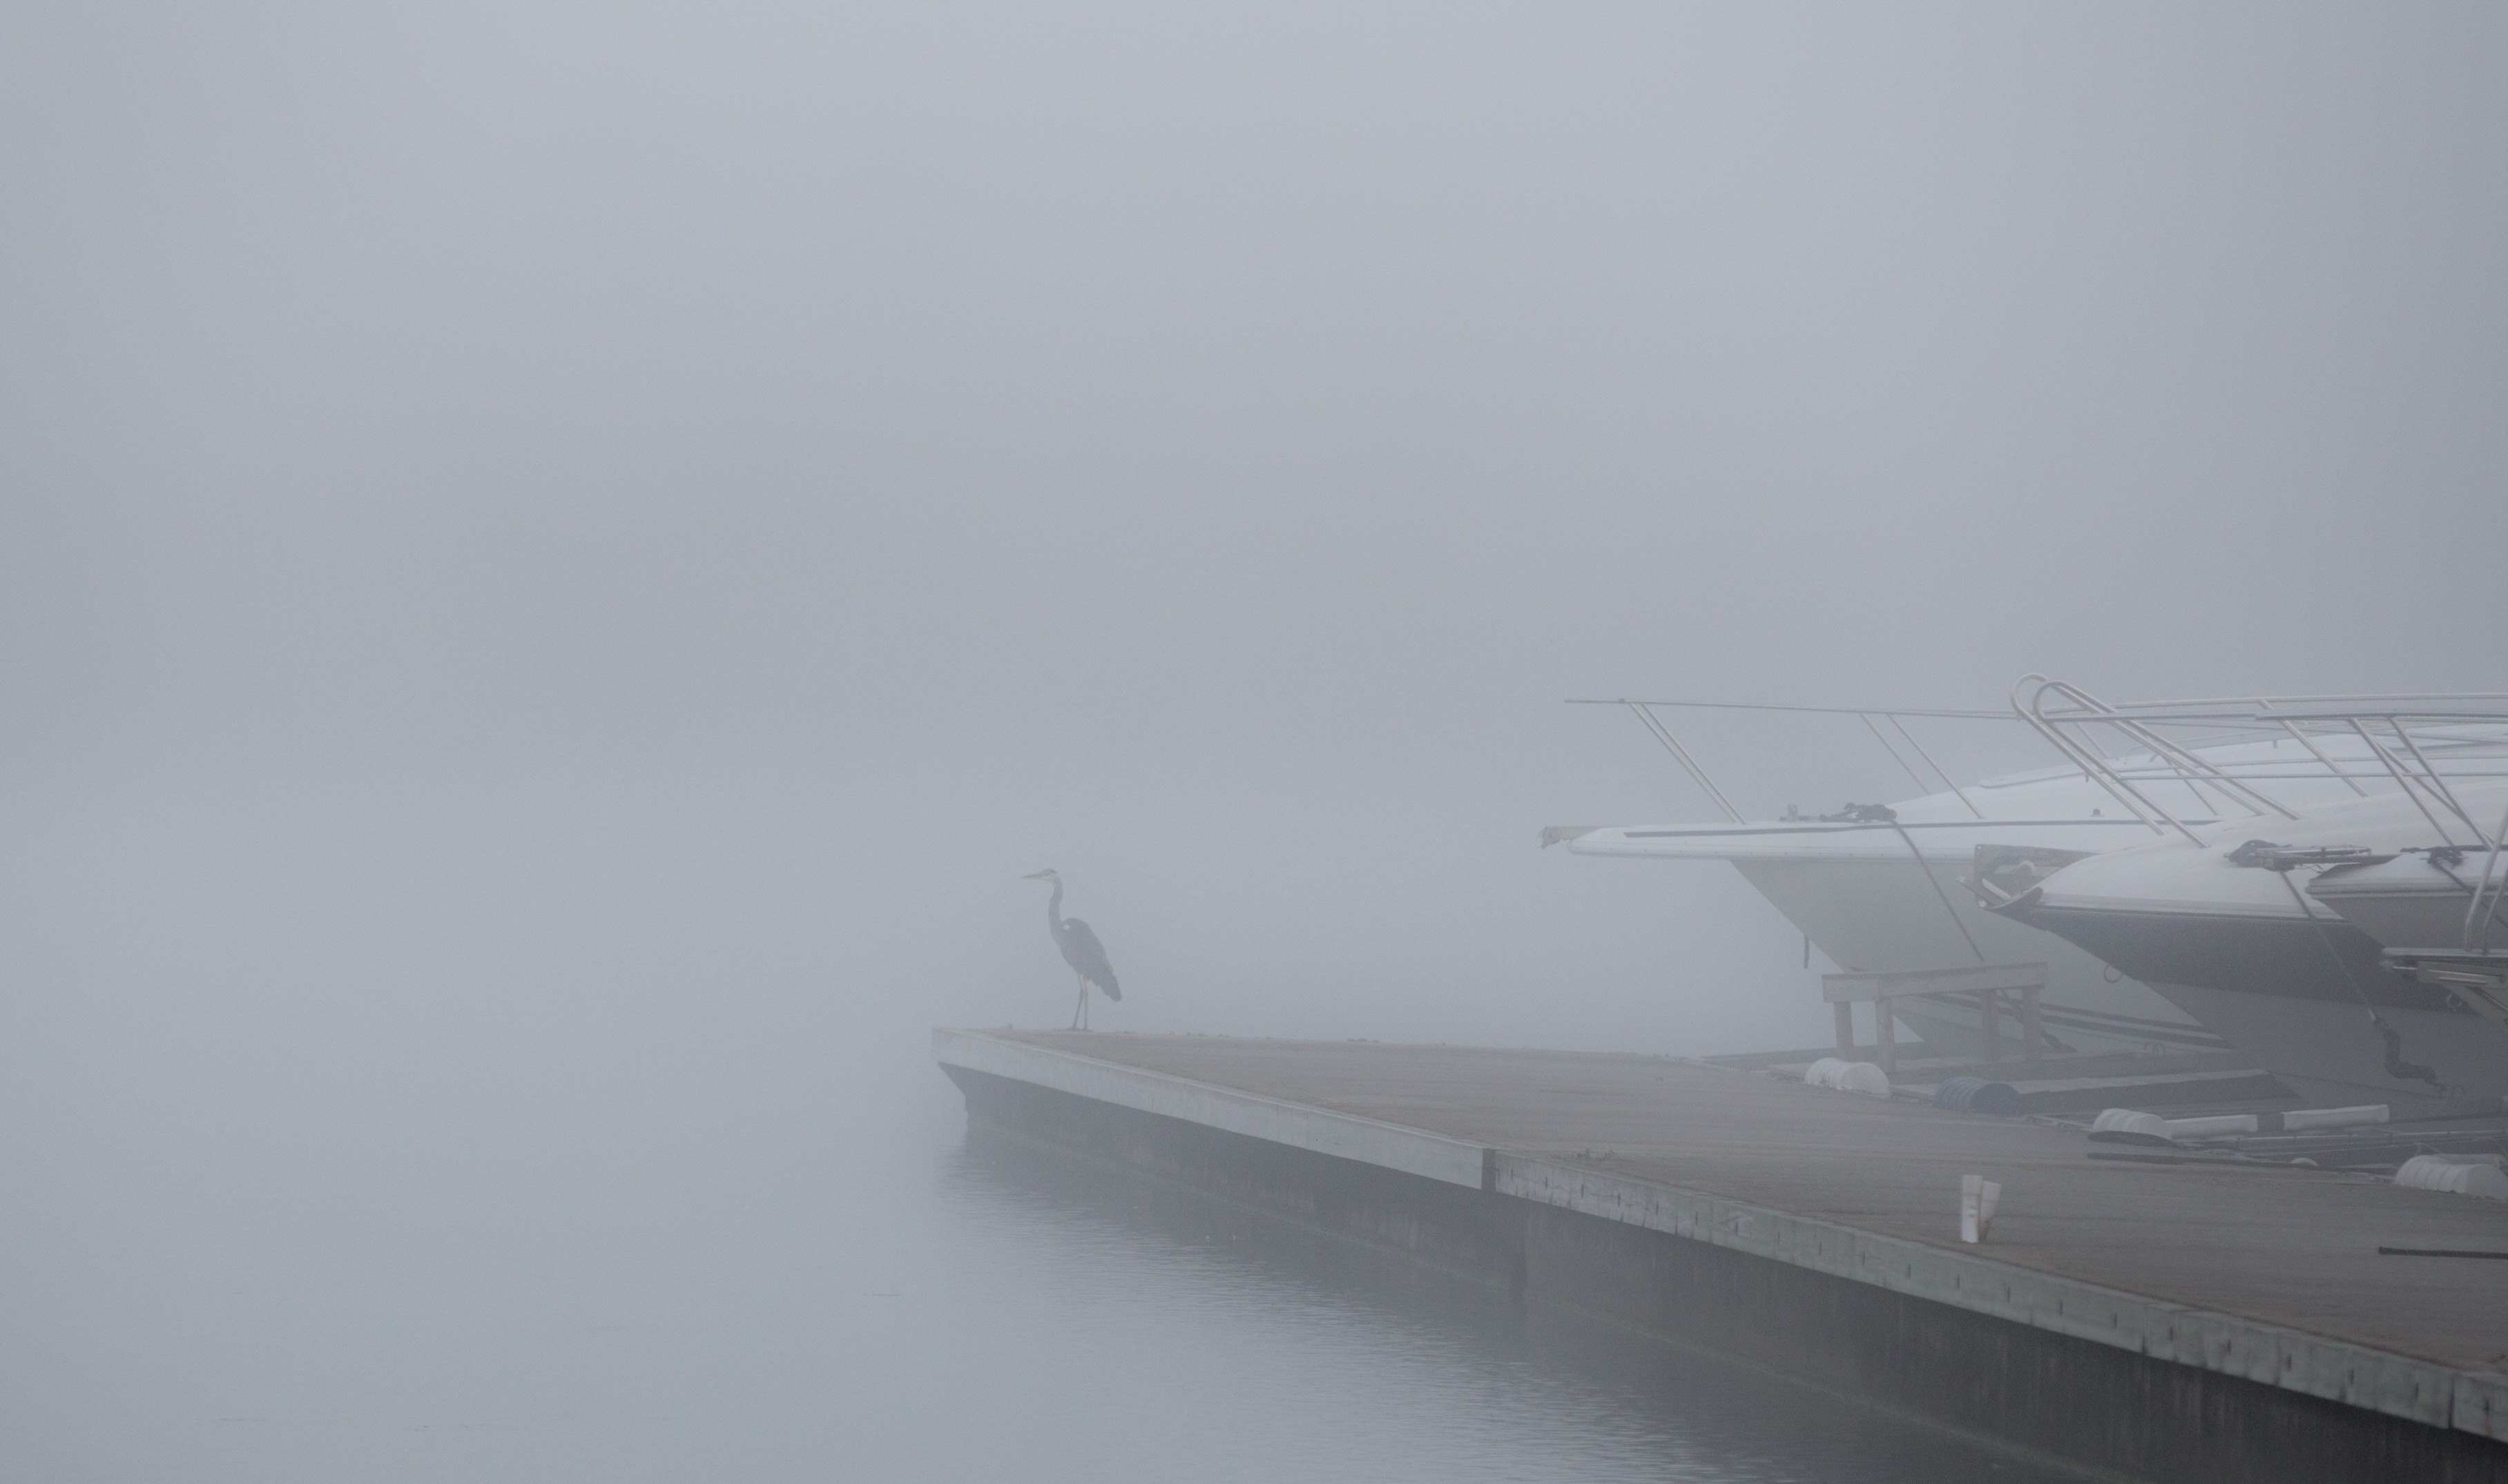
sea, water, snow, fog, mist, white, boat, bridge, morning, wave, wind, summer, vehicle, weather, haze, port, boats, sweden, motor boat, archipelago, crane, pleasure boat, the stockholm archipelago, atmospheric phenomenon, atmosphere of earth